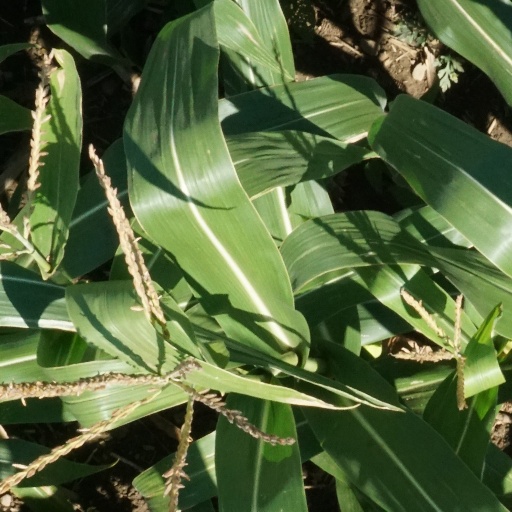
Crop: maize; corn